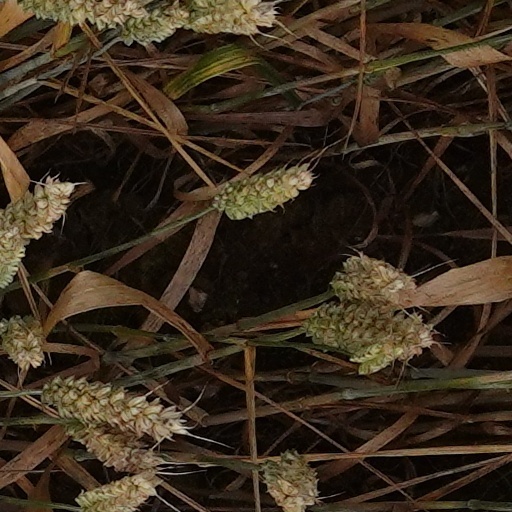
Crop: wheat